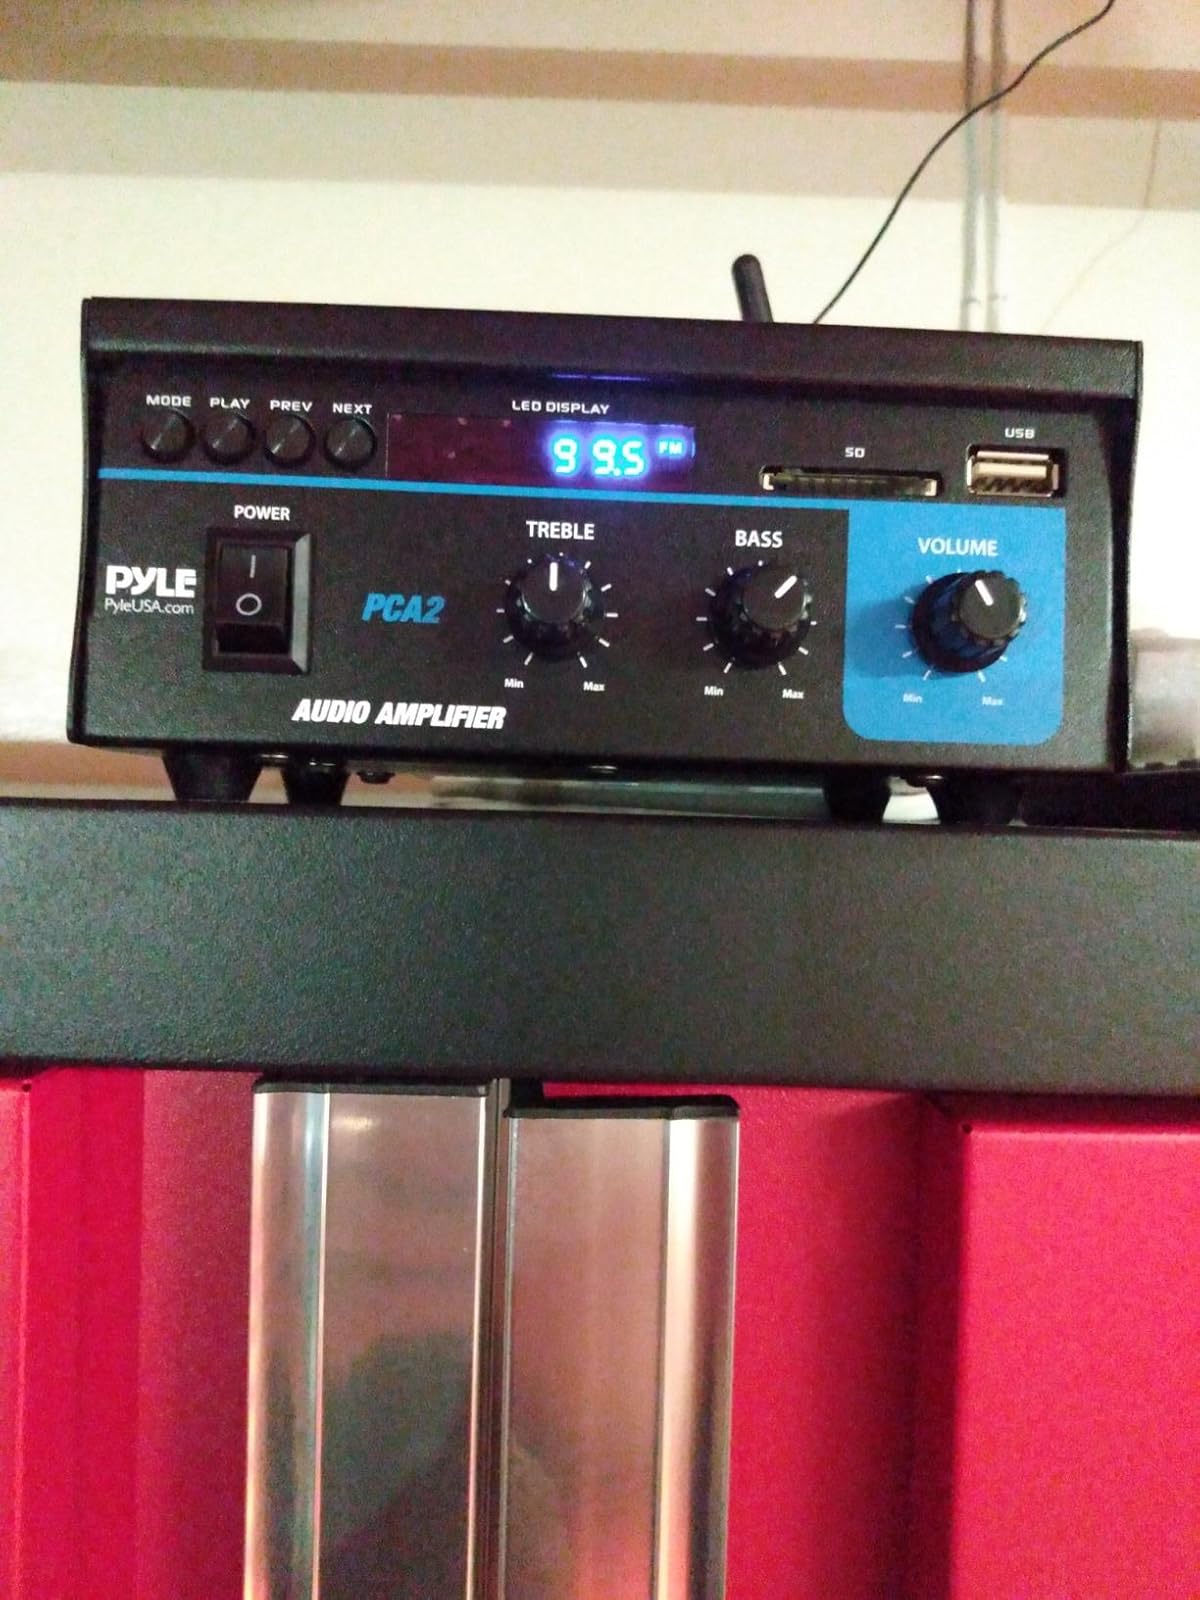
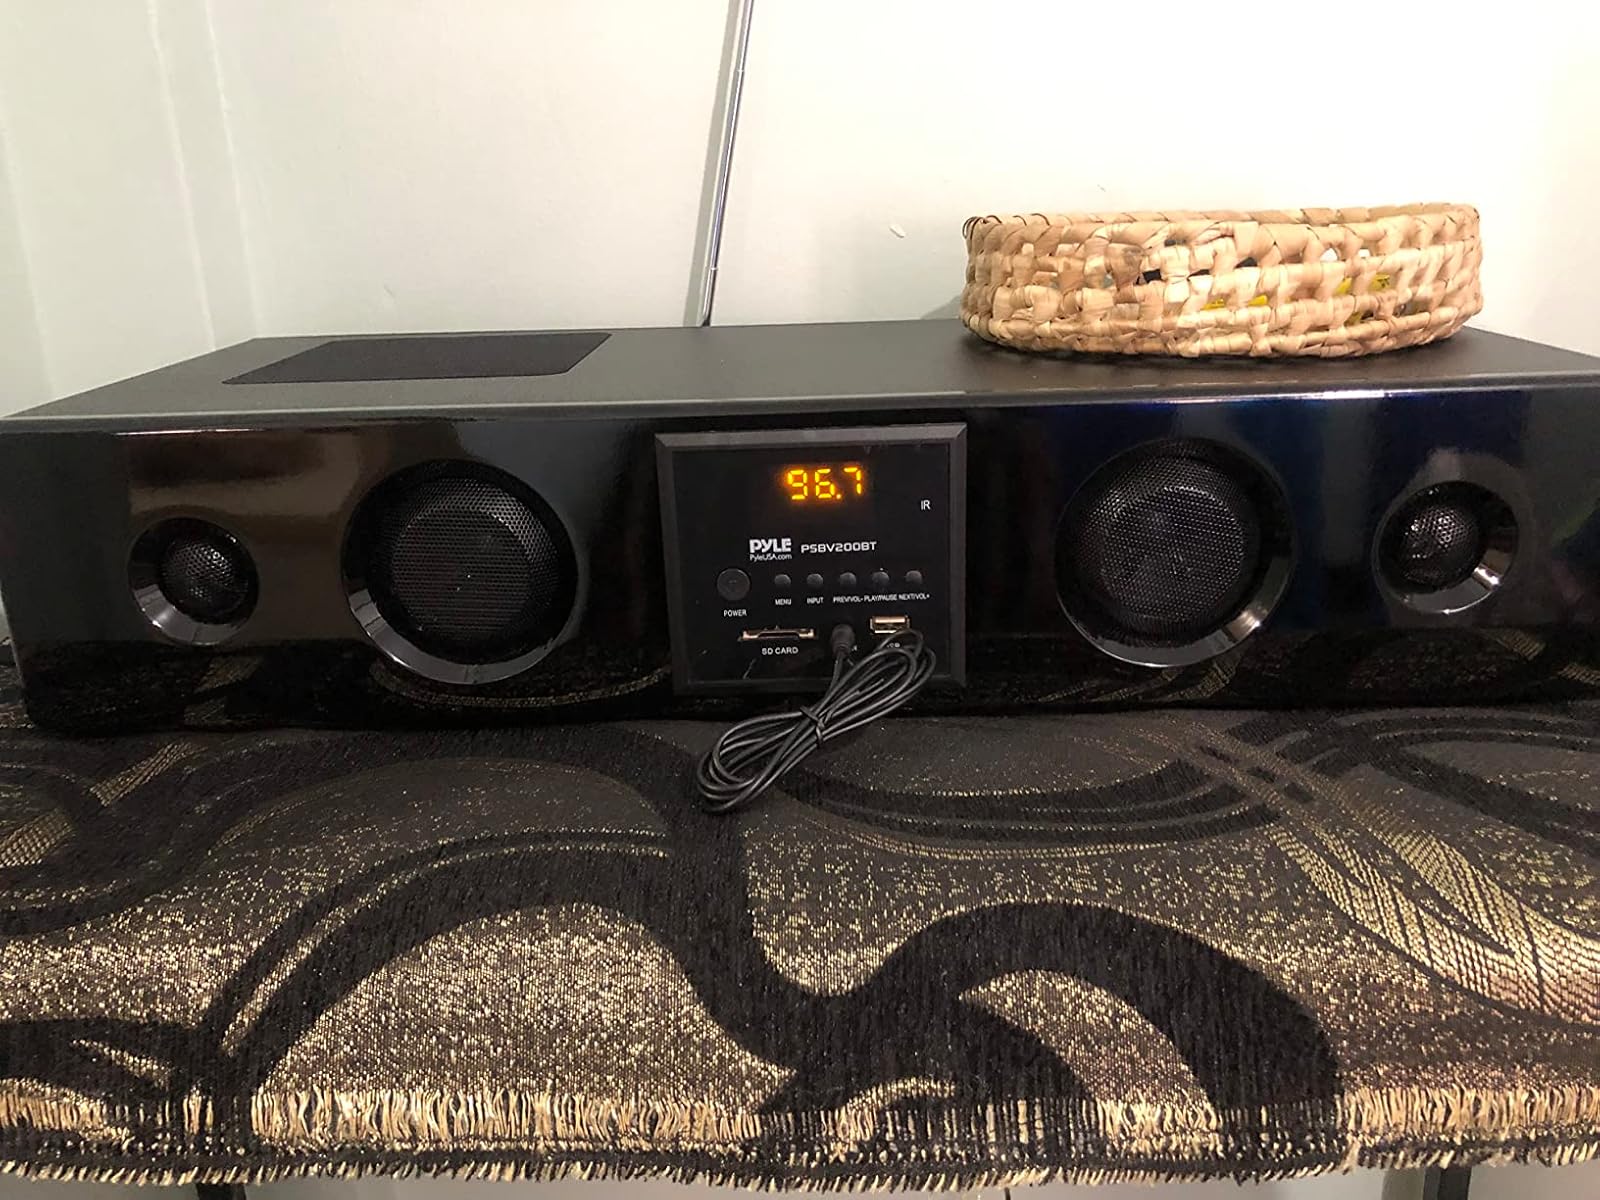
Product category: speaker
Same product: no